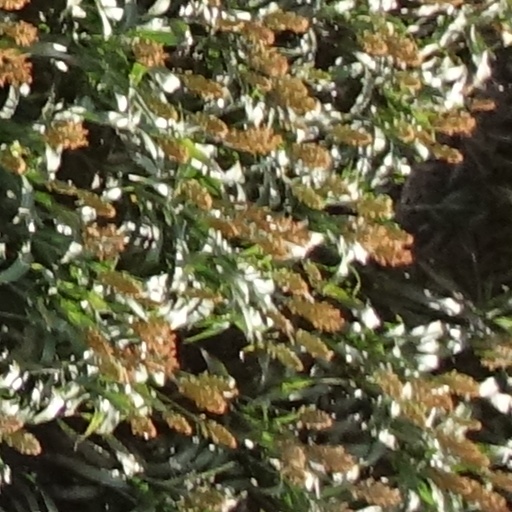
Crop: sorghum